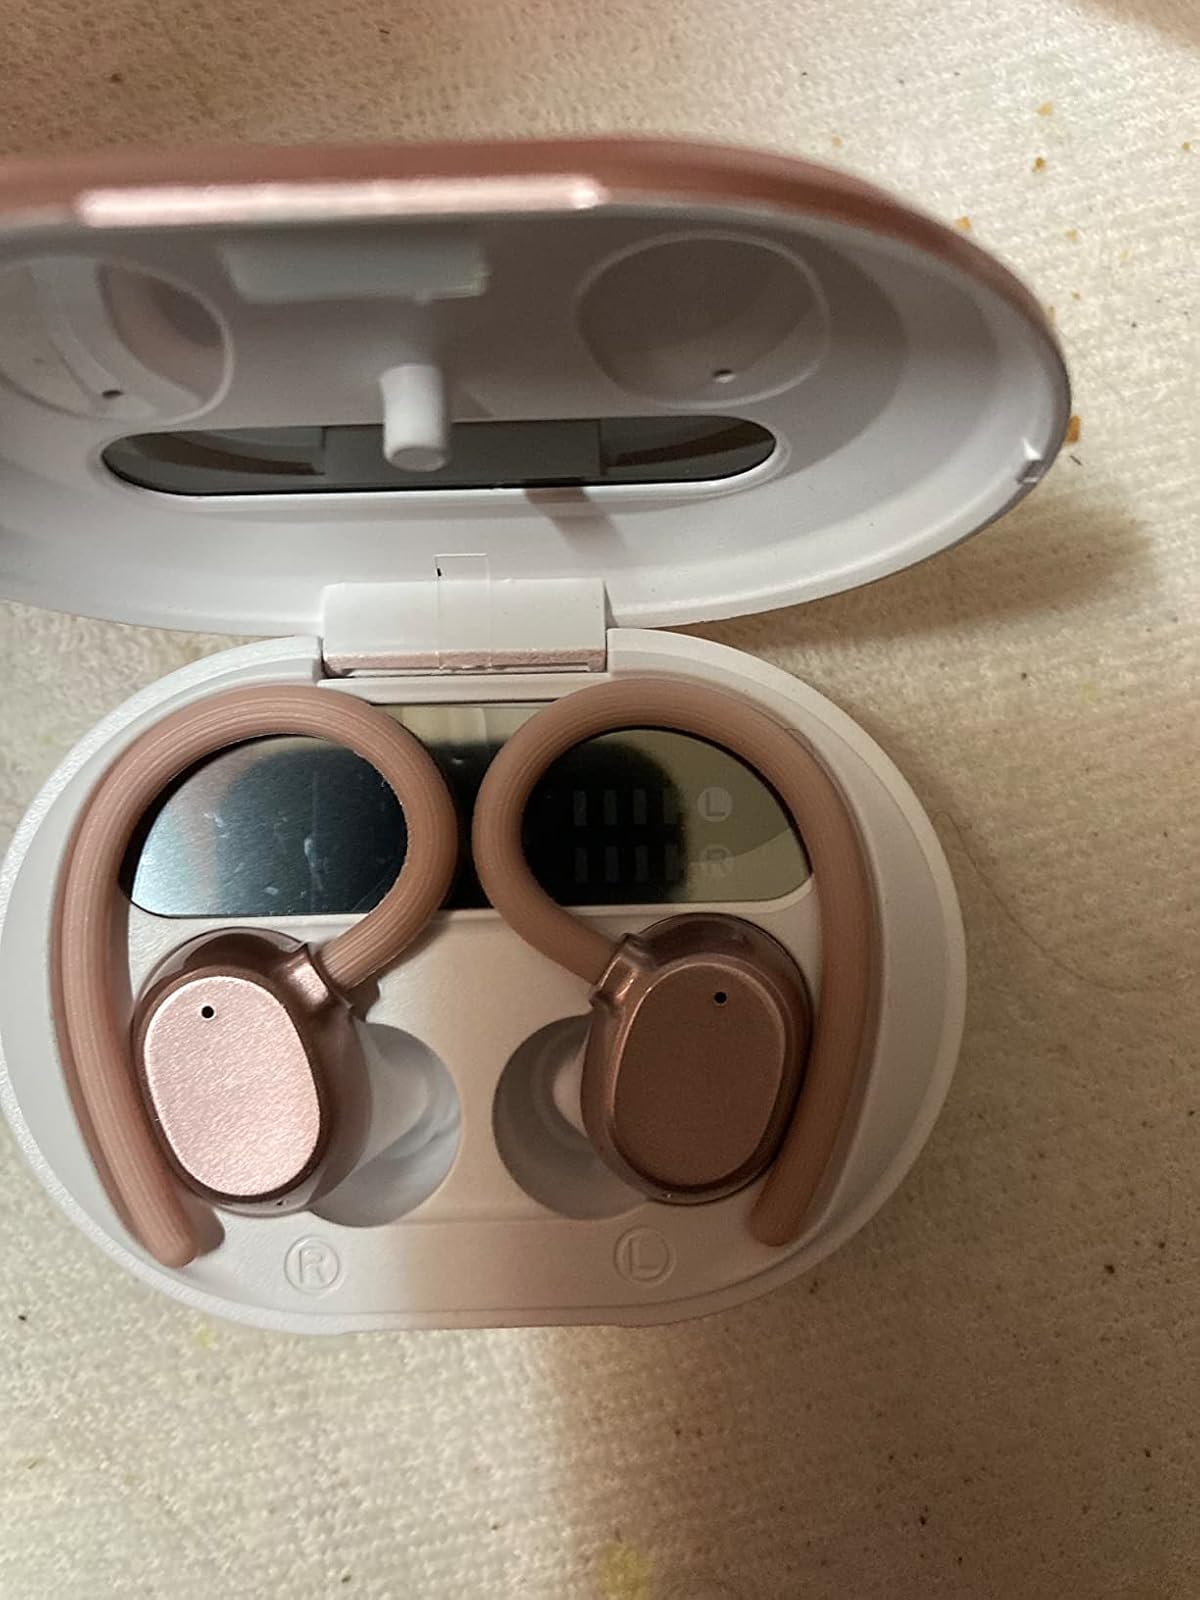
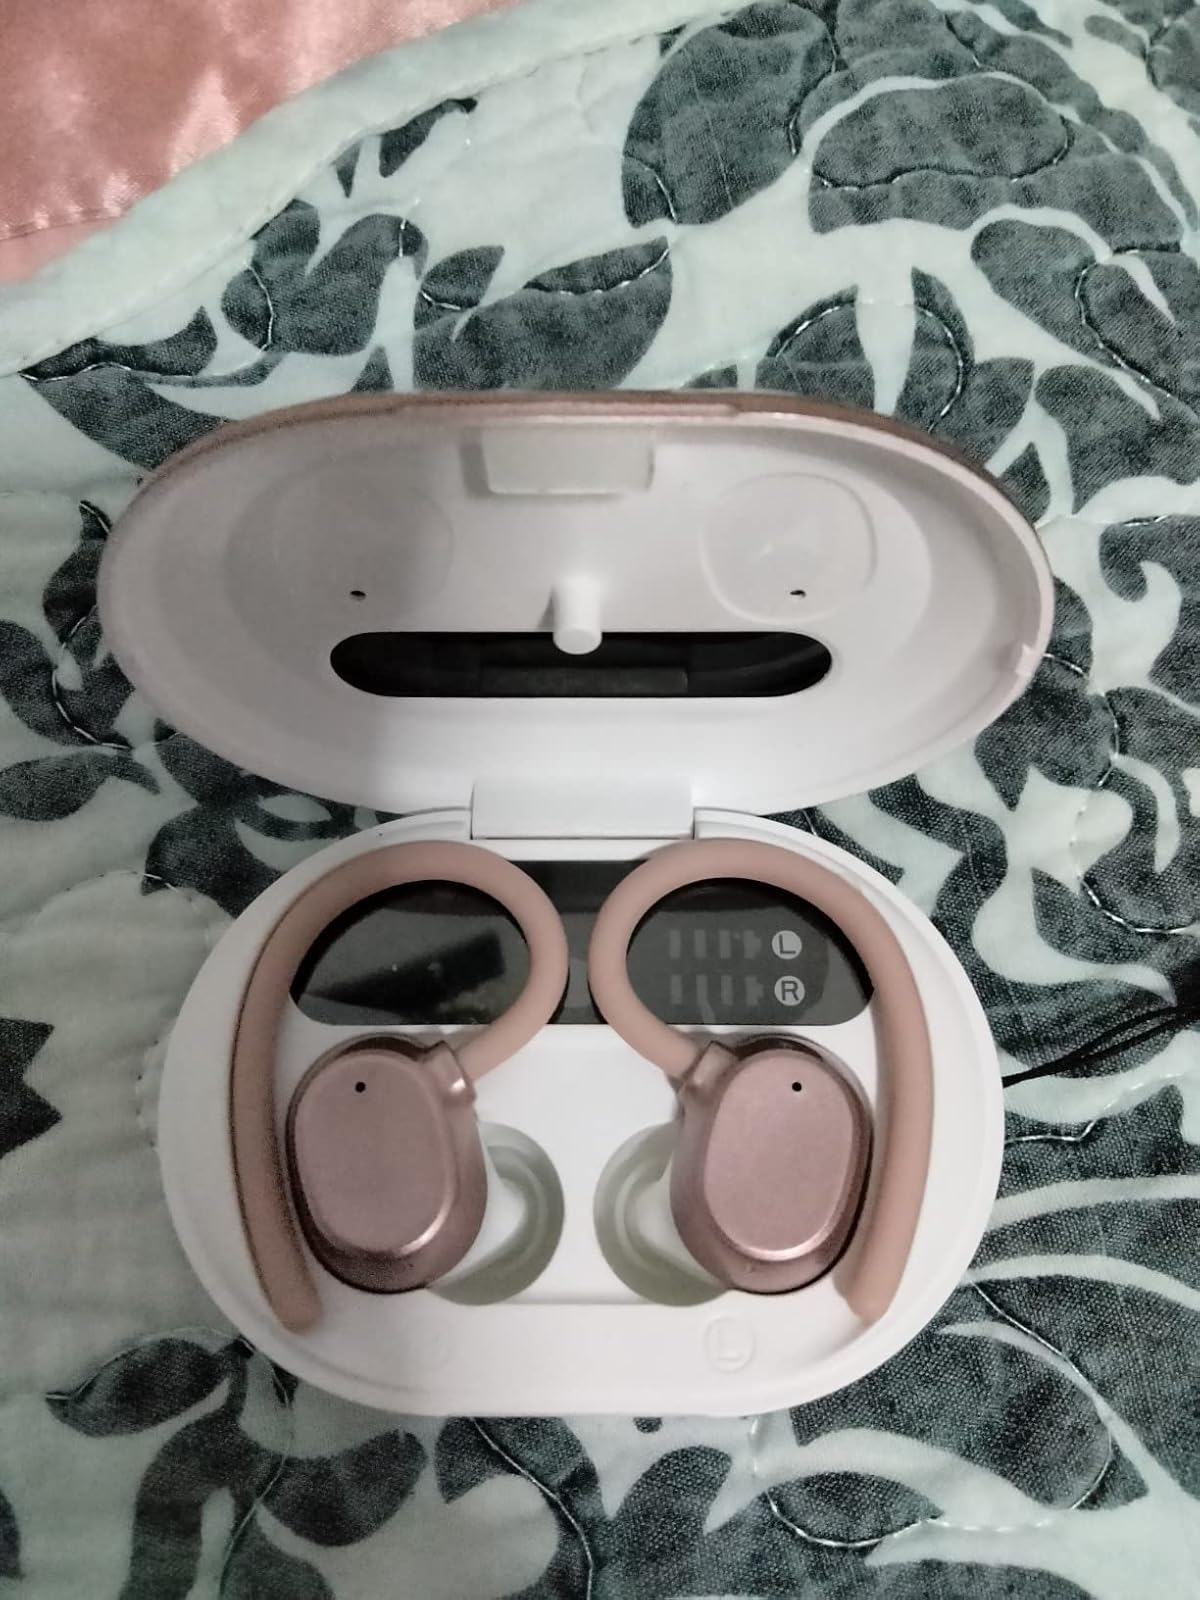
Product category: earbuds
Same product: yes